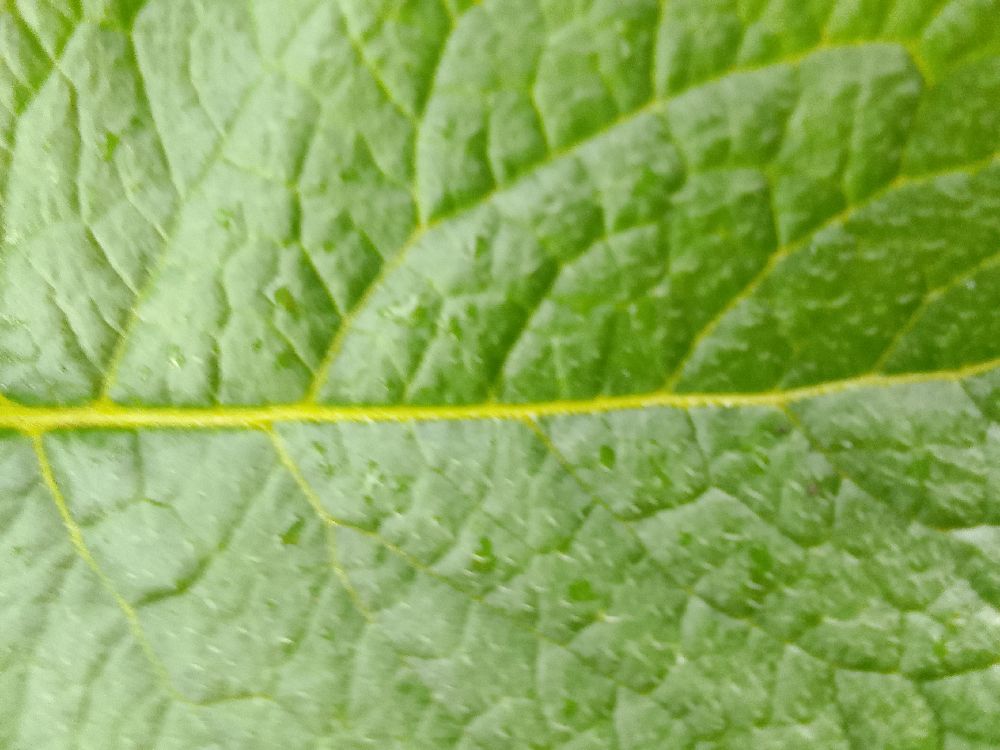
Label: Healthy